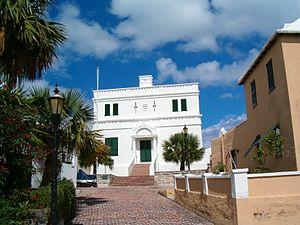
Les Bermudes constituent un archipel d'Amérique du Nord membre associé de la communauté caribéenne et un territoire britannique d'outre-mer. Les habitants sont appelés Bermudiens. L'économie de l'archipel repose en grande partie sur les finances à cause de son statut de paradis fiscal.